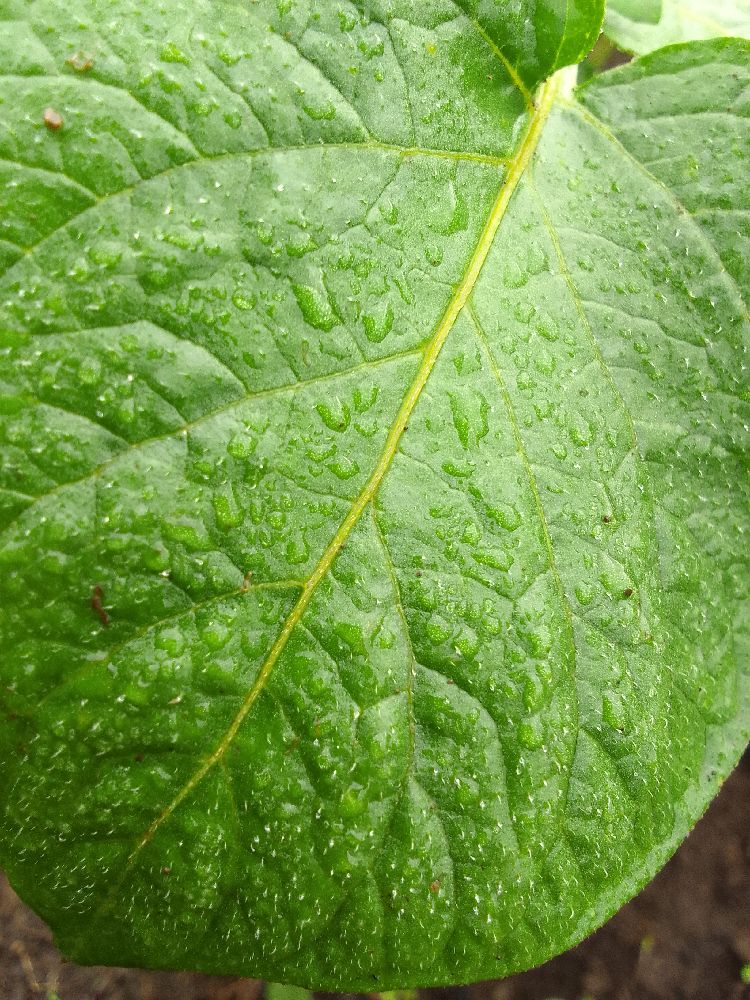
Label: Healthy